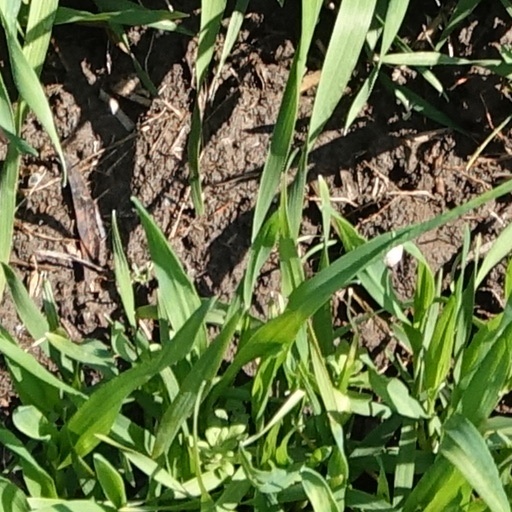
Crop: wheat